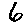
Label: 6